U.S. Route 12 in Washington

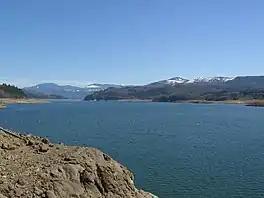
Riffe Lake

US 12 continues south concurrent with I-5 through Chehalis and Centralia before exiting again at exit 68 south of Napavine. The highway then heads east along the Cowlitz River and passes through the town of Mossyrock, where it intersects SR 122. East of Mossyrock, US 12 runs just north of Mossyrock Dam and Riffe Lake. In the town of Morton, it intersects SR 7, which heads north to Tacoma. It then ascends the Cascade Range, passing south of Mount Rainier, and intersects SR 123, which serves the Stevens Canyon entrance of Mount Rainier National Park. east of this intersection, US 12 crosses the Cascades over White Pass at an elevation of . White Pass is the only crossing of the Cascades open year-round between I-90 over Snoqualmie Pass and SR 14 through the Columbia River Gorge.